Chakrapani Chalise

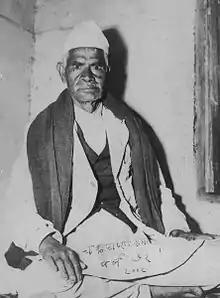
Pandit Chakrapani Sharma Chalise in 2012 B.S. (1955/1956 A.D.)

Chakrapani Chalise was a Nepalese poet. He wrote the words of the first national anthem of Nepal in 1924 AD to the music composed by Bakhat Bahadur Budhapirthi in 1899 AD (grandfather of musician Louis Banks or Dambar Bahadur Budaprithi). The musical part of anthem was created during Prime Minister Bir Shamsher Jang Bahadur Rana's era. Later the Nepali Language Publications Committee was ordered to write words for the anthem. Chakrapani being assistant to Superintendent of the Committee, wrote the words for the anthem.